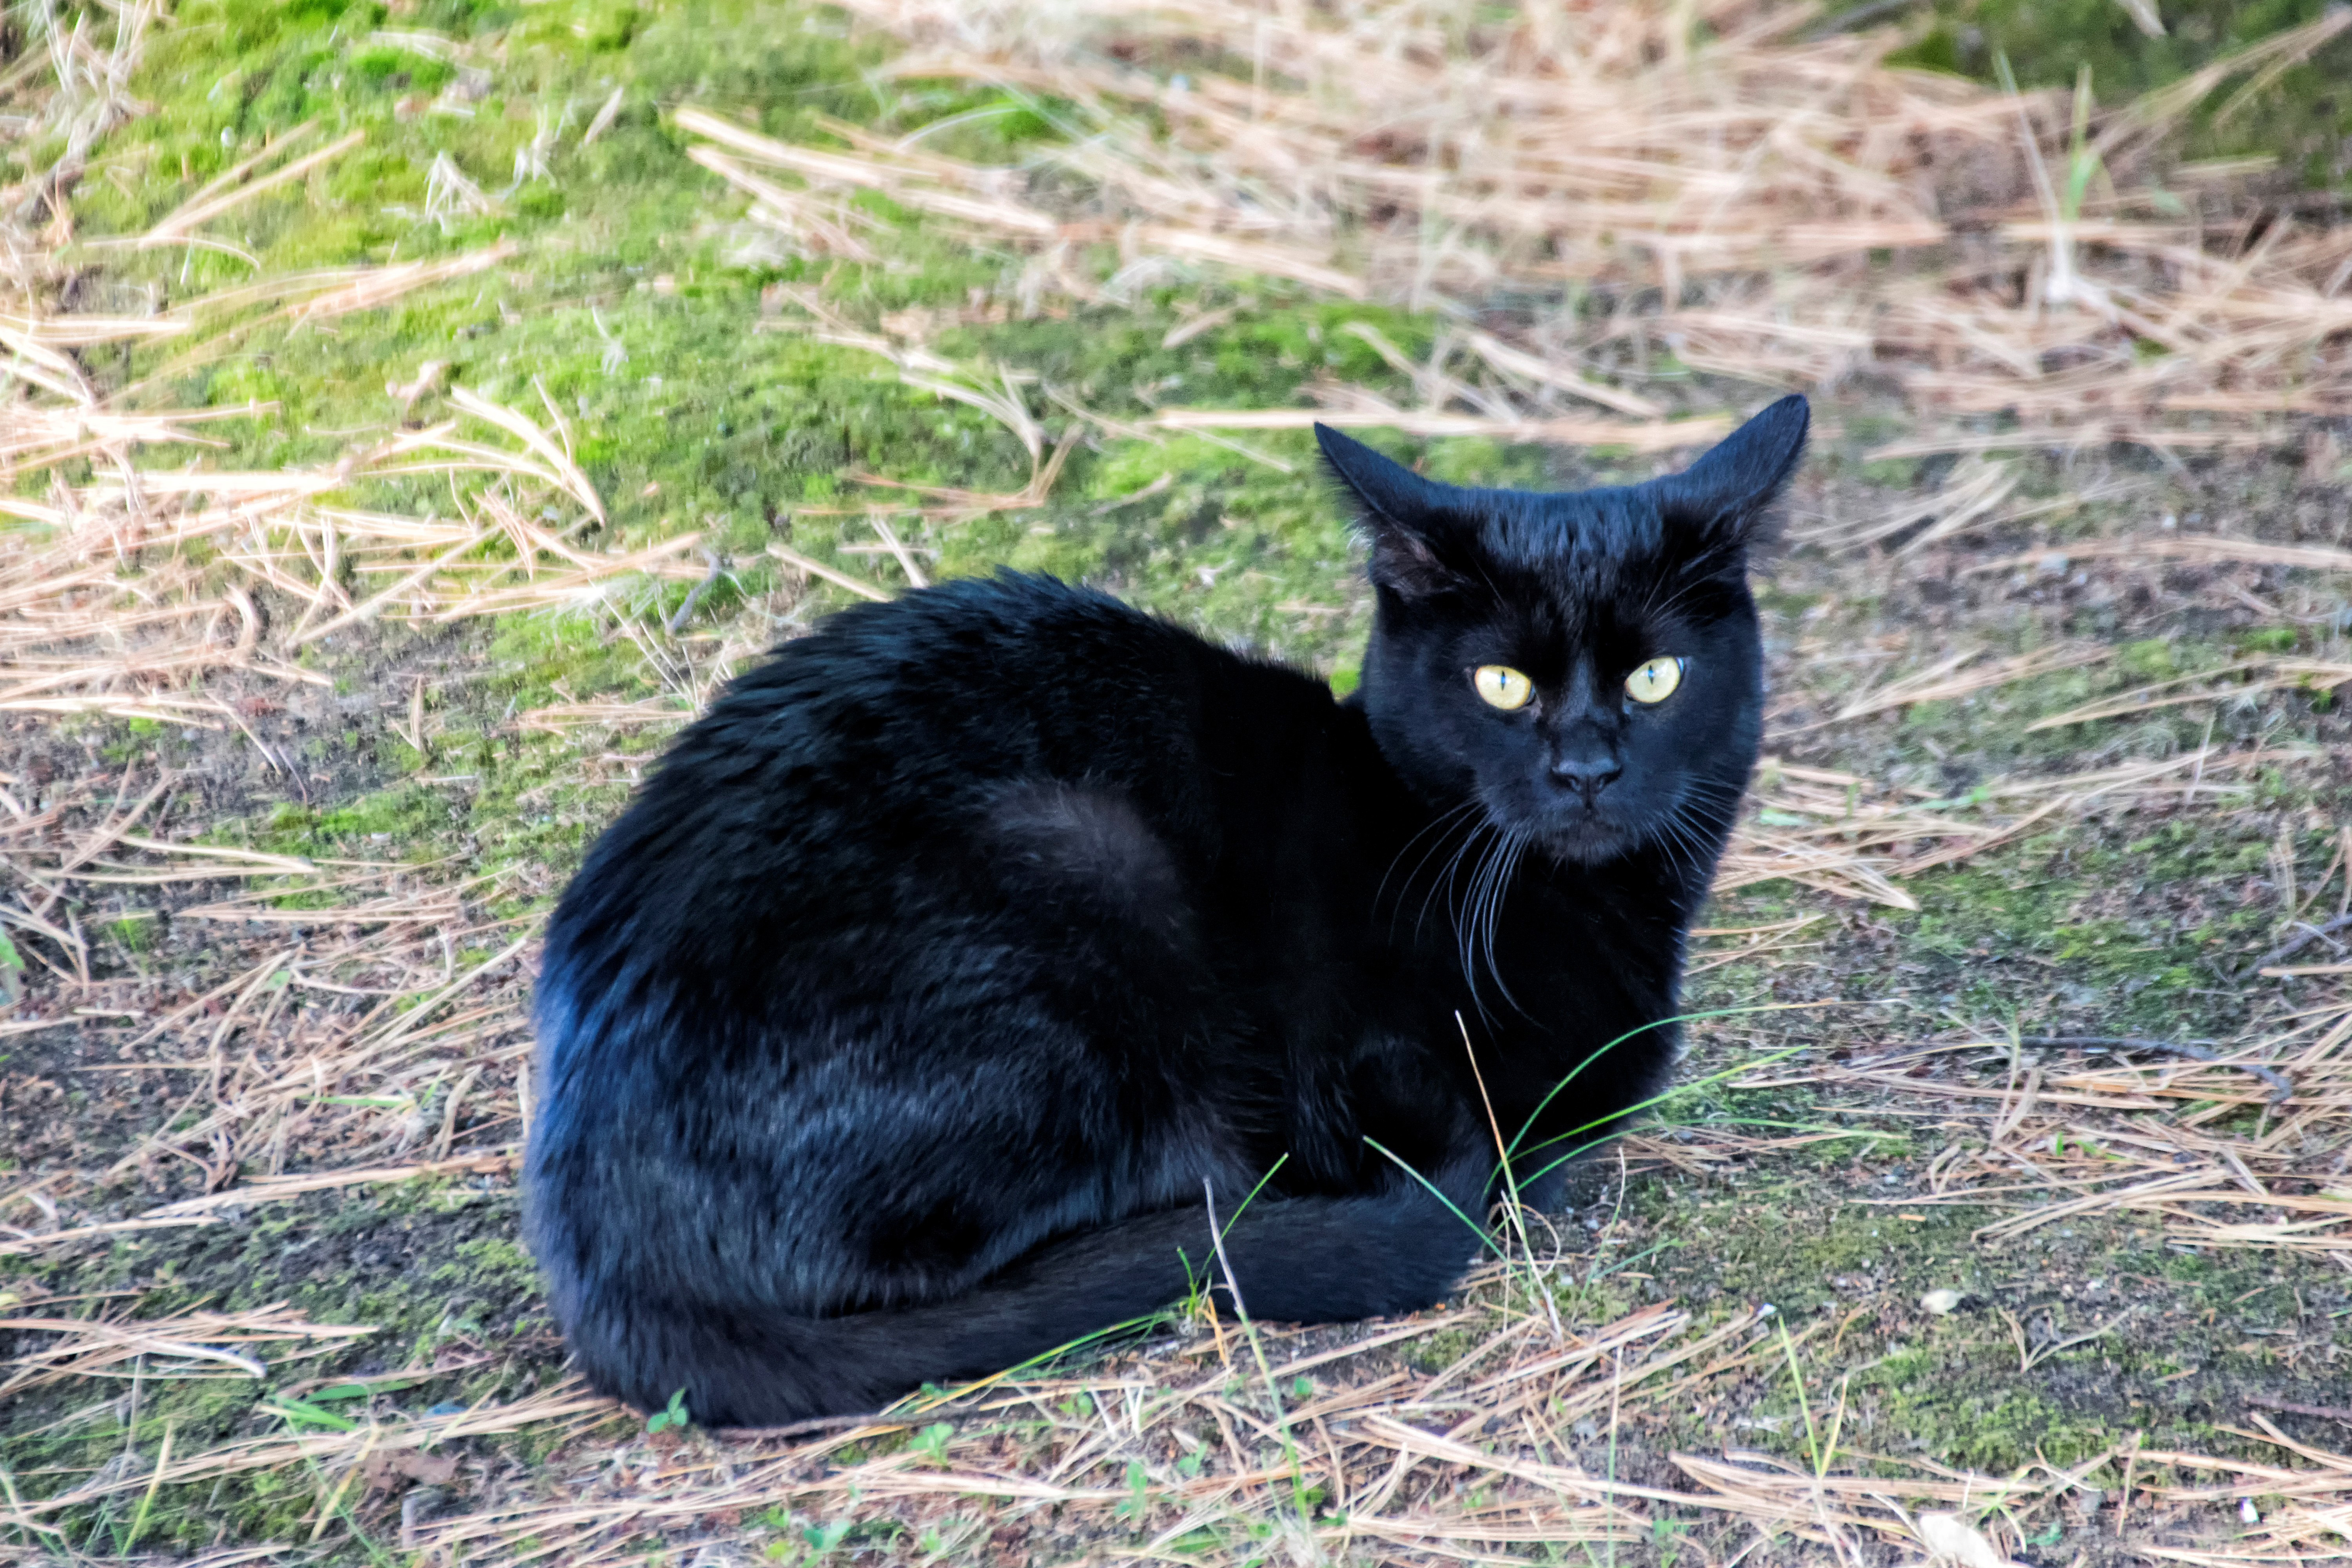
grass, kitten, cat, mammal, black cat, fauna, whiskers, canada, vertebrate, chat, quebec, sherbrooke, wild cat, small to medium sized cats, cat like mammal